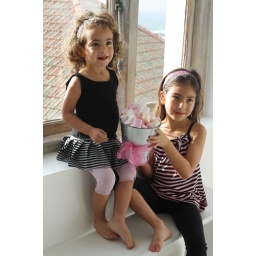
black tank with black lace insert,fold over mini,dusty pink leggings. pink/black striped dress, black cuff leggings